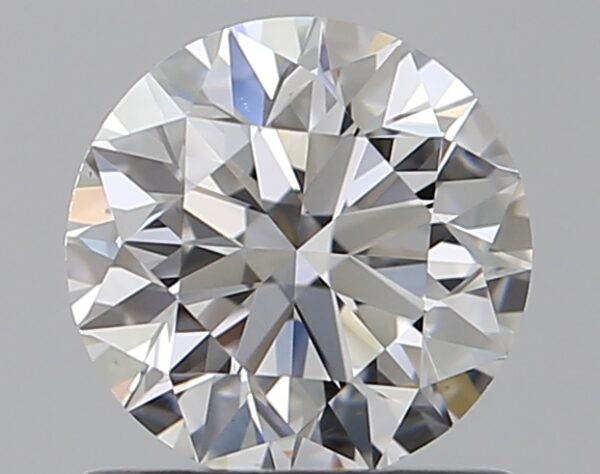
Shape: round
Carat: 0.81
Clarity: VS1
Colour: D
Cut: EX
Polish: EX
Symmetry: EX
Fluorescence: N
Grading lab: GIA
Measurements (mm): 5.91 x 5.94 x 3.71